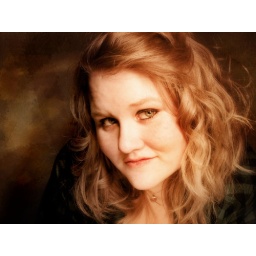
took more in my little home made studio..this girl is ridiculously photogenic!playing with light... hair: Memake-up: JacquelineLight: Kayla